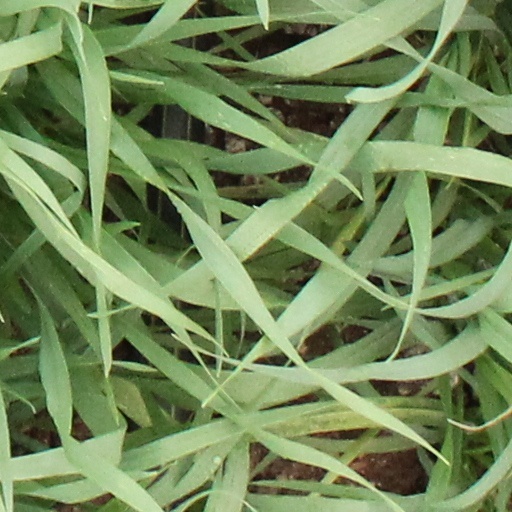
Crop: wheat